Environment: real
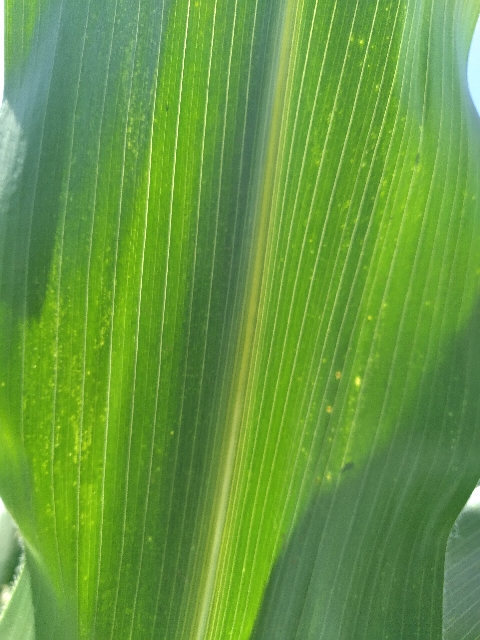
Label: lethal_necrosis